Jim Pagliaroni

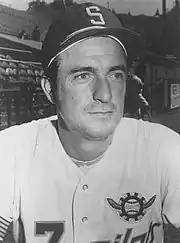
Pagliaroni with the Seattle Pilots in 1969

In May 1967, reports surfaced that Pagliaroni was asking to be traded, citing criticism his catching abilities had received from unnamed sources. He appeared in only 38 games with a .200 batting average for the Pirates in 1967, while Jerry May took over as the regular catcher. On December 3, 1967, Pagliaroni's contract was purchased by the Oakland Athletics from the Pirates. The Pirates stated that Pagliaroni was sold due to his physical condition, having undergone an operation to remove a disc from his spine.